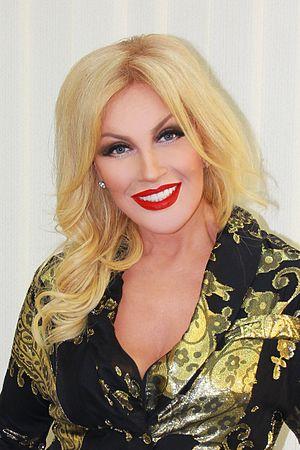
Taïsia Nikolaïevna Povaliï de son nom de jeune fille Guiryavets est une chanteuse ukrainienne née le 10 décembre 1964, à Chamraïevka près de Kiev. Elle interprète des chansons en russe et en ukrainien. Artiste populaire d'Ukraine 1997 et artiste populaire d'Ingouchie 2012, elle est aussi députée d'Ukraine depuis 2012.